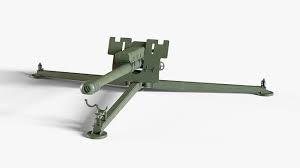
Label: Self Propelled Artillery